Agricultural machinery industry

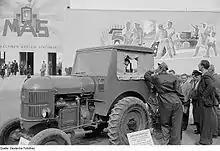
Agricultural exhibitions, 1951

Other companies arose from the introduction of horse drawn reaping, which replaced the type of hand reaper in use since biblical times. A company as the McCormick started up with building these kind of harvesting machines around the 1840s. And another origin of agricultural industry was the introduction of combined harvesting, threshing and cleaning in the 1830s. The Case Corporation for example started building those in 1842 as the Racine Threshing Machine Works. Until early 20th century most of those machinery were powered by horses.